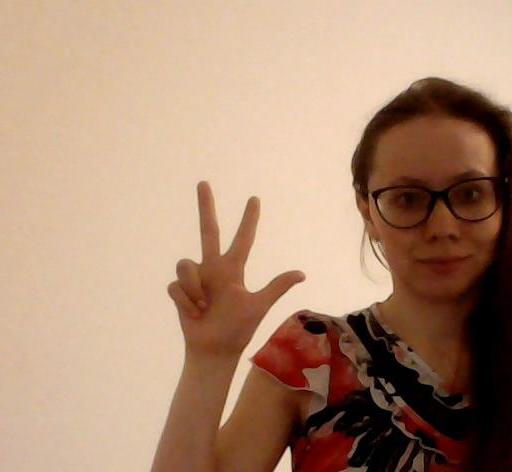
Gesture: three2